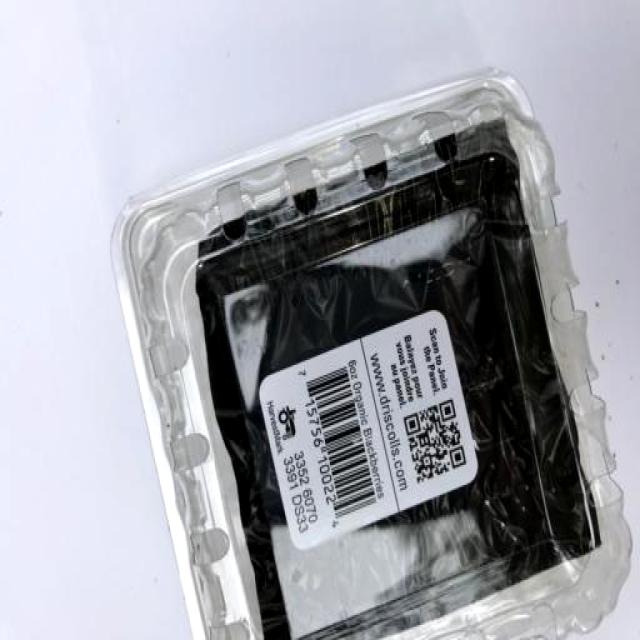
Label: Plastic